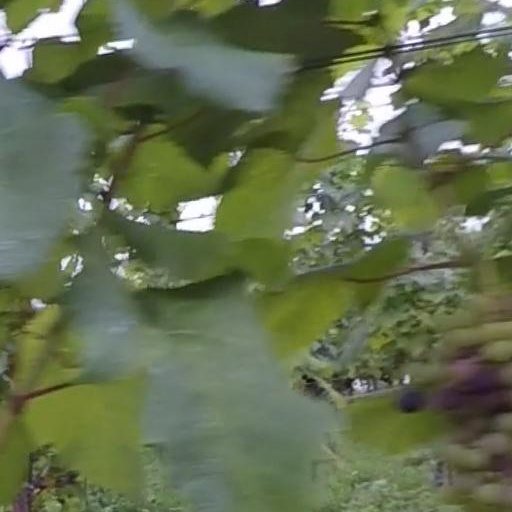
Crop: grape